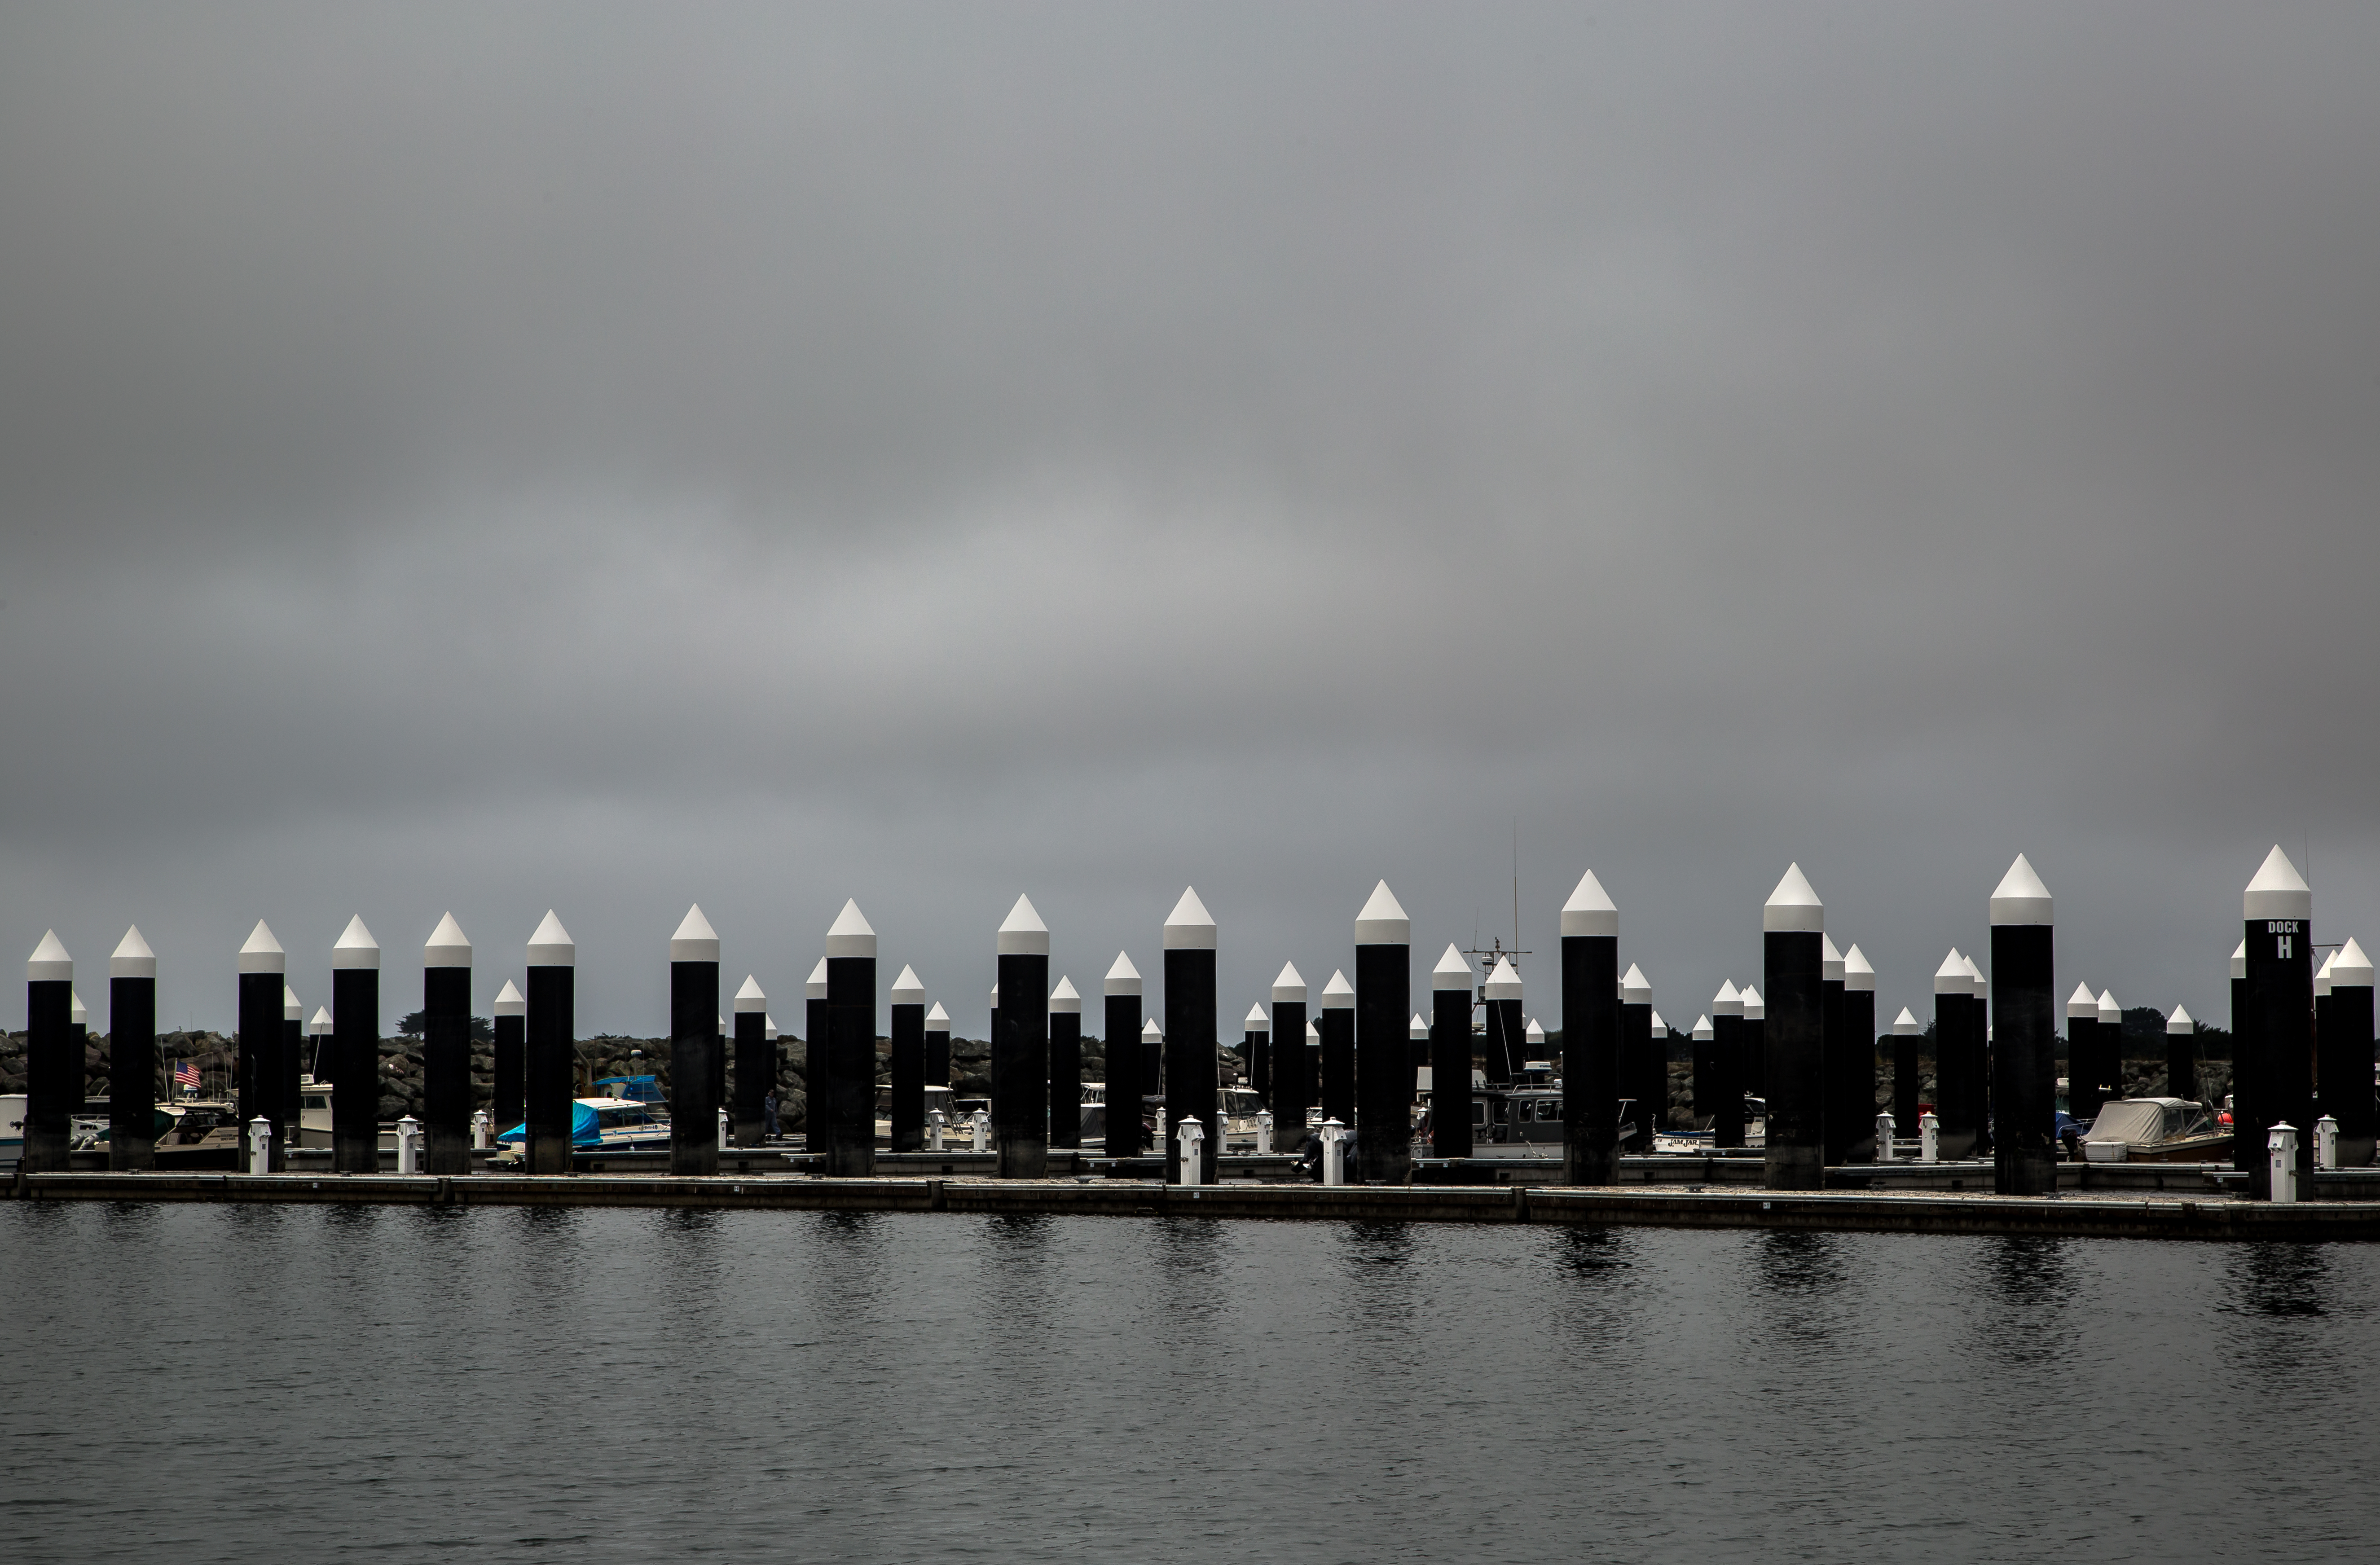
ocean, horizon, cloud, fog, skyline, night, city, skyscraper, cityscape, downtown, dusk, evening, reflection, scenery, harbor, marina, monochrome, california, grey, clouds, crescentcity, metropolis, urban area, geographical feature, atmospheric phenomenon, human settlement, atmosphere of earth